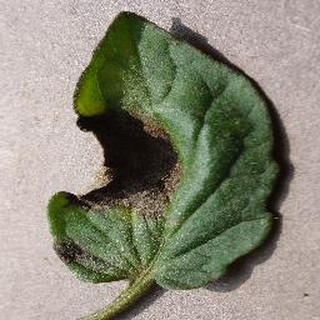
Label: tomato_late_blight